Charles, Duke of Mayenne

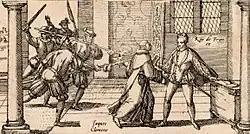
Assassination of Henri III by Jacques Clément

In May 1588, Henri undertook a showdown with the "ligue" in Paris, hoping to reassert his flagging authority. Radical Catholics in Paris rose up against him however and enacted the planned uprising that had been aborted in 1587. With Henri humiliated and forced to flee Paris after the Day of the Barricades, he was pushed to make further concessions to the "ligue" by the Parisian "Seize" to regain his capital. They demanded he recognise the "Sainte-Union", provide them with six surety towns, sell off all Protestant assets and establish Guise and Mayenne as the twin heads of the royal army for a new campaign against Navarre and the Protestants. Guise would lead a royal army out of Poitou, while Mayenne would command one from Dauphiné. Henri capitulated to these demands on 5 July and signed the Edict of Union.